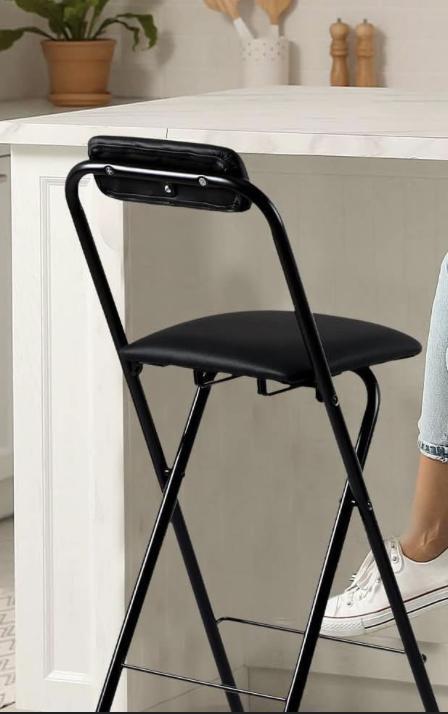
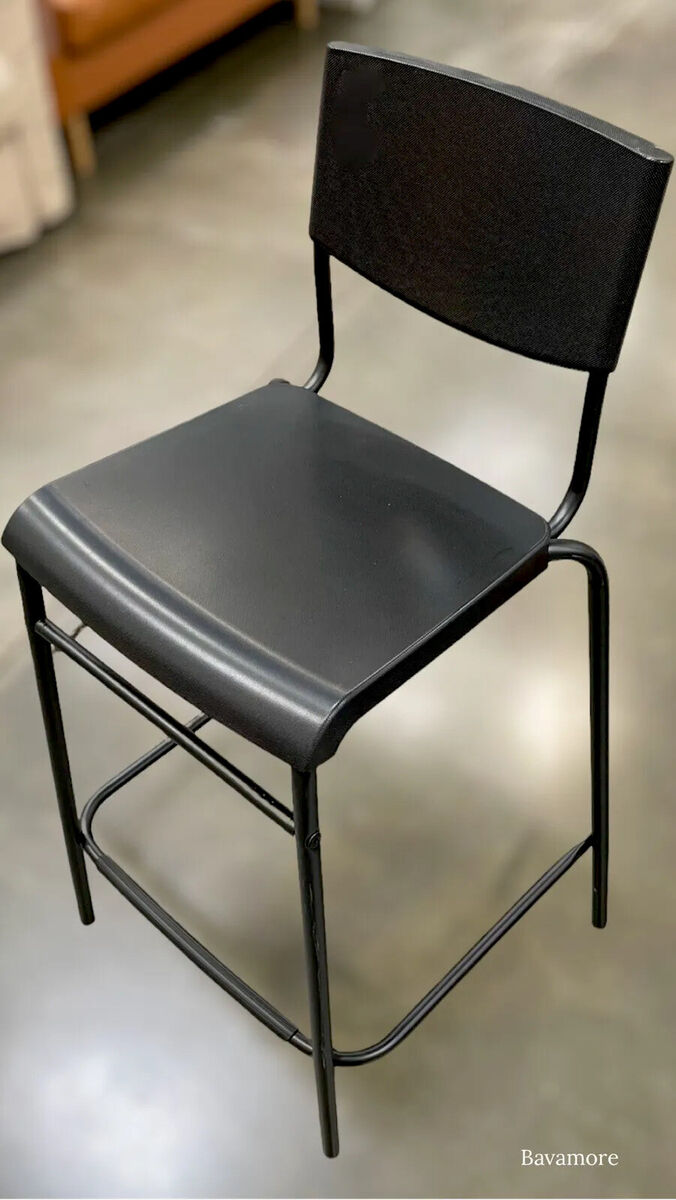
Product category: stool
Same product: no